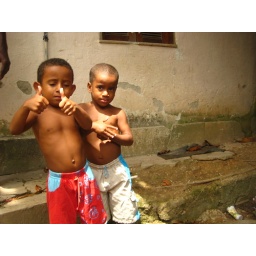
The boy on the right has in his hand a used syringe he just picked up off the ground